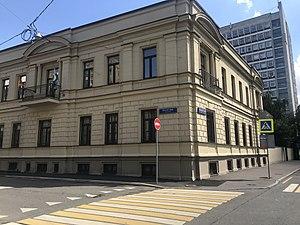
Ceci est une liste des représentations diplomatiques en Russie. En tant que plus grand pays du monde, membre permanent du Conseil de sécurité des Nations Unies, puissance régionale en Europe et en Asie et principal État successeur de l'Union soviétique, la Fédération de Russie accueille une importante communauté diplomatique dans sa capitale, Moscou. Moscou abrite 148 ambassades, de nombreux pays ont également des consulats généraux et des consulats dans tout le pays.